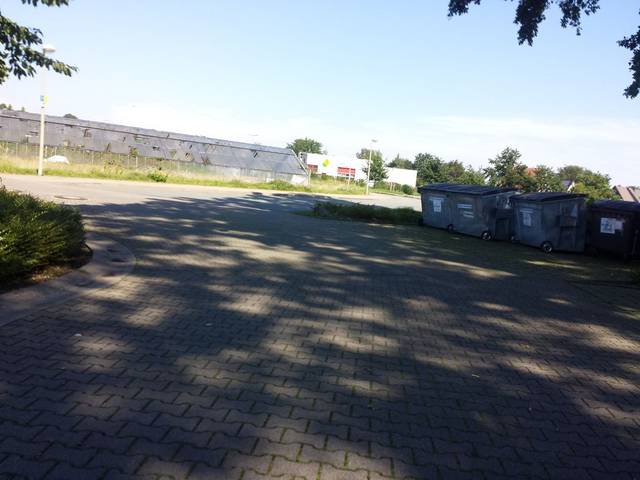
Region: Germany
Coordinates: 51.883, 8.359